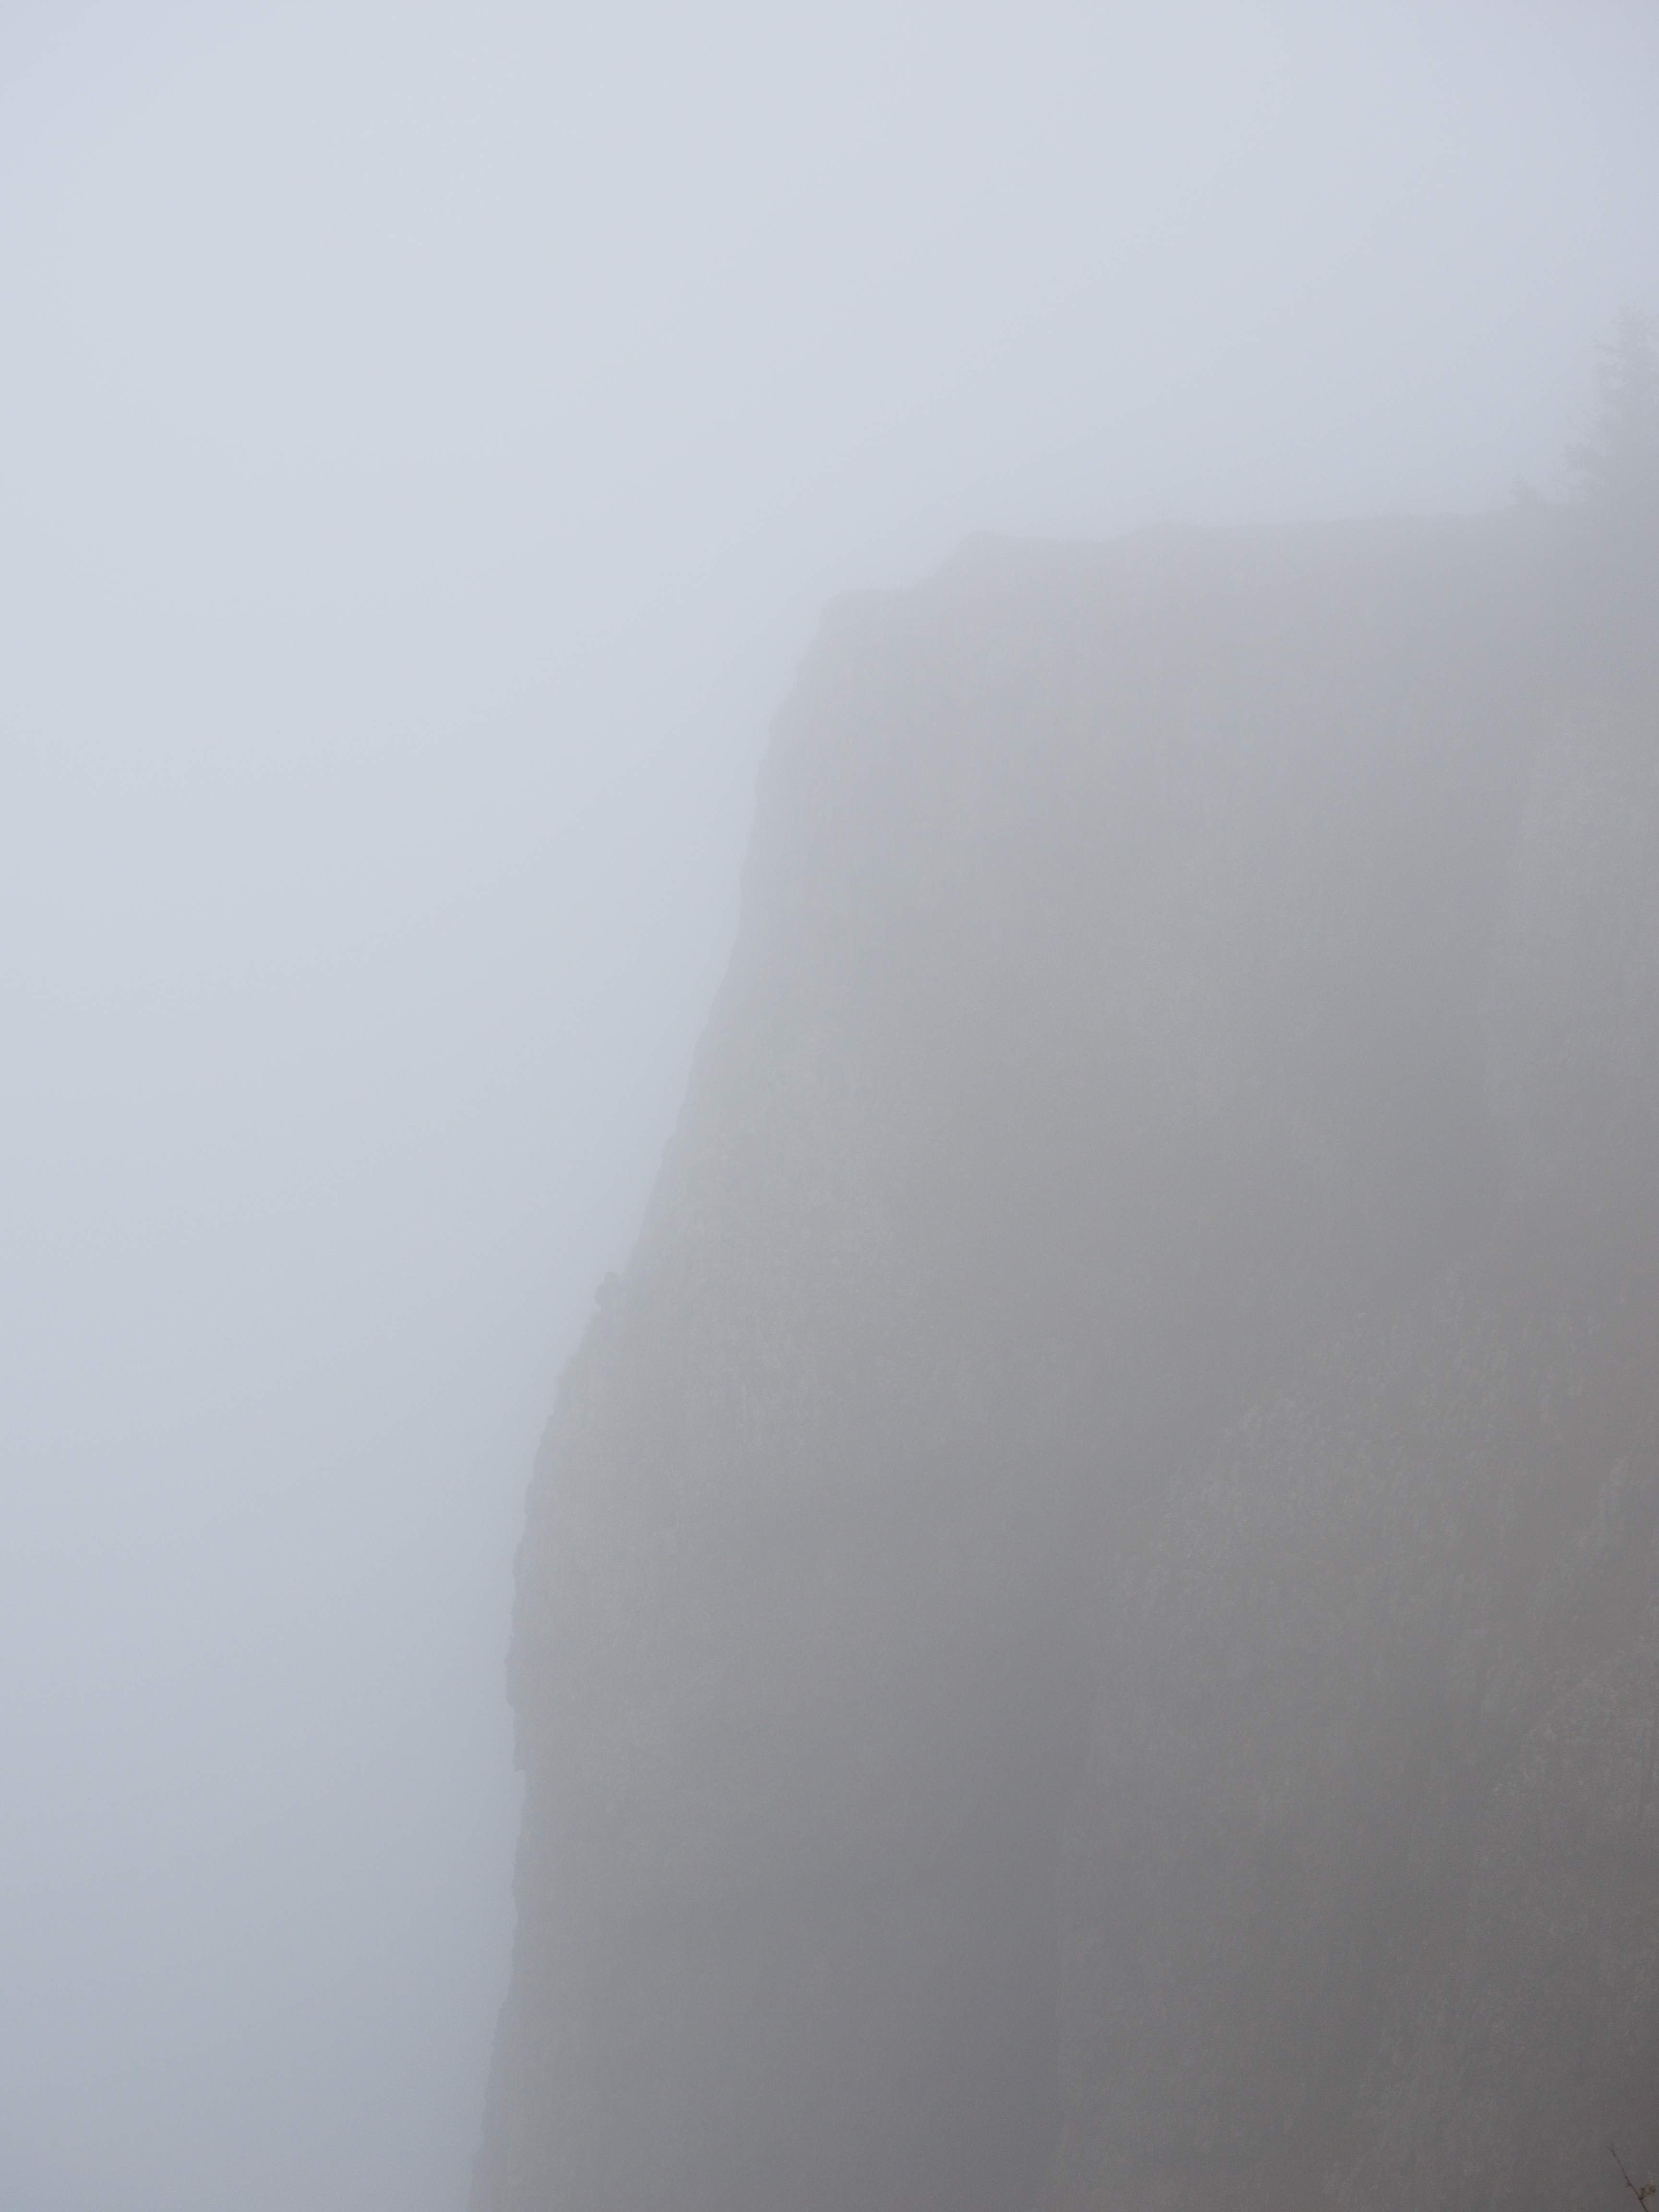
rock, snow, fog, mist, atmosphere, mystical, weather, haze, deep, creepy, blizzard, abyss, creux du van, atmospheric phenomenon, atmosphere of earth, swiss jura, noiraigue